Brabham BT3

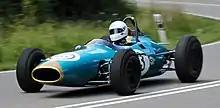
Jack Brabham won the 1963 Solitude Grand Prix in a BT3. The photo was taken in 2019 at the Solitudering during the Solitude Revival.

Following a sequence of engine failures in their works cars the Brabham team started the 1963 Formula One season with a Lotus 25, borrowed from Team Lotus, alongside their one running MRD design, when the team expanded into a two car operation with the addition of American driver Dan Gurney. The BT3 was replaced for the 1963 Championship season by new Brabham BT7s, although Brabham himself used BT3 for the Championship Belgian and Italian Grands Prix that year when a BT7 chassis was not available. Brabham used BT3 more regularly in non-Championship events, winning both the 1963 Solitude Grand Prix and 1963 Austrian Grand Prix; the first race victories for his eponymous team's own cars, and again the first ever for a driver and car bearing the same name. In the latter, Brabham and the BT3 finished a full five laps ahead of second-placed Tony Settember in his Scirocco-BRM, proving the Brabham's strength and reliability as various Lotus and Cooper challengers succumbed to the Zeltweg Airfield track's rough surface. Between these two victories Brabham loaned the BT3 to his young mechanic and Formula Junior driver, and future Formula One World Champion, Denny Hulme, who took it to fourth place in the 1963 Kanonloppet in Sweden.